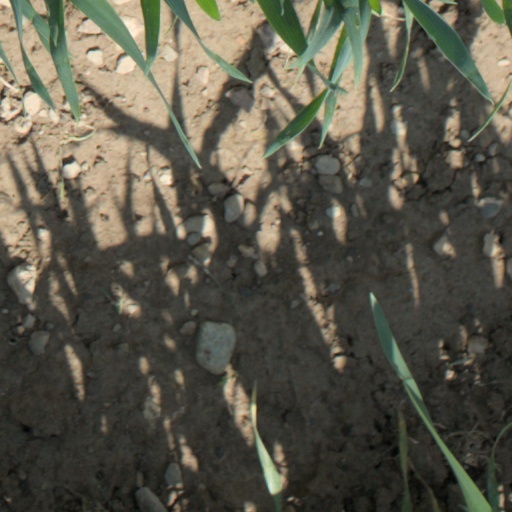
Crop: wheat